Asia

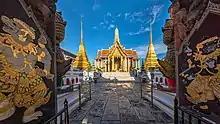
Wat Phra Kaew in the Grand Palace is among Bangkok's major tourist attractions.

With growing Regional Tourism with domination of Chinese visitors, MasterCard has released Global Destination Cities Index 2013 with 10 of 20 are dominated by Asia and Pacific Region Cities and also for the first time a city of a country from Asia (Bangkok) set in the top-ranked with 15.98 million international visitors.